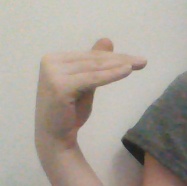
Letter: khaa